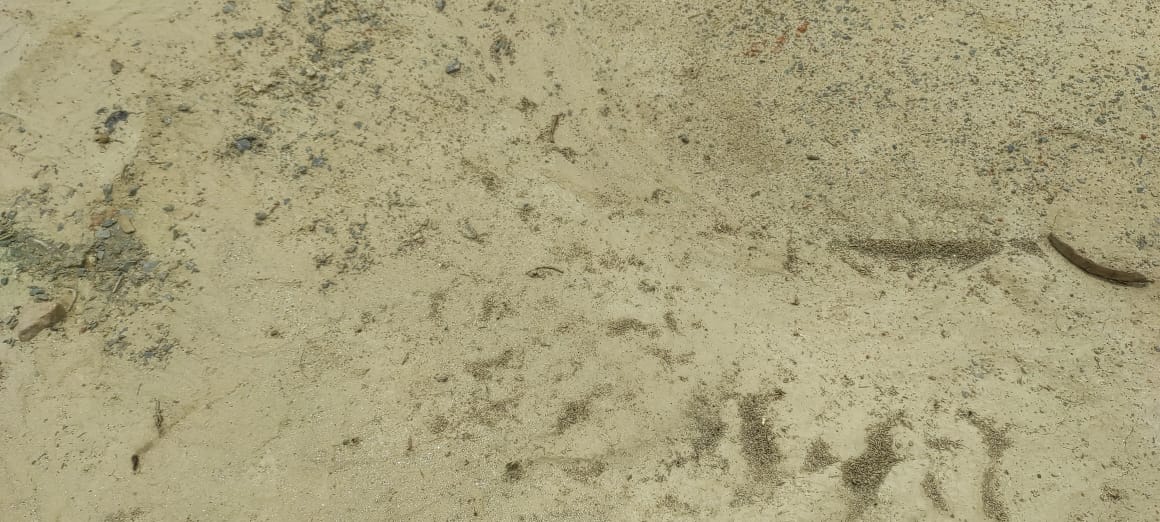
Soil type: Alluvial soil